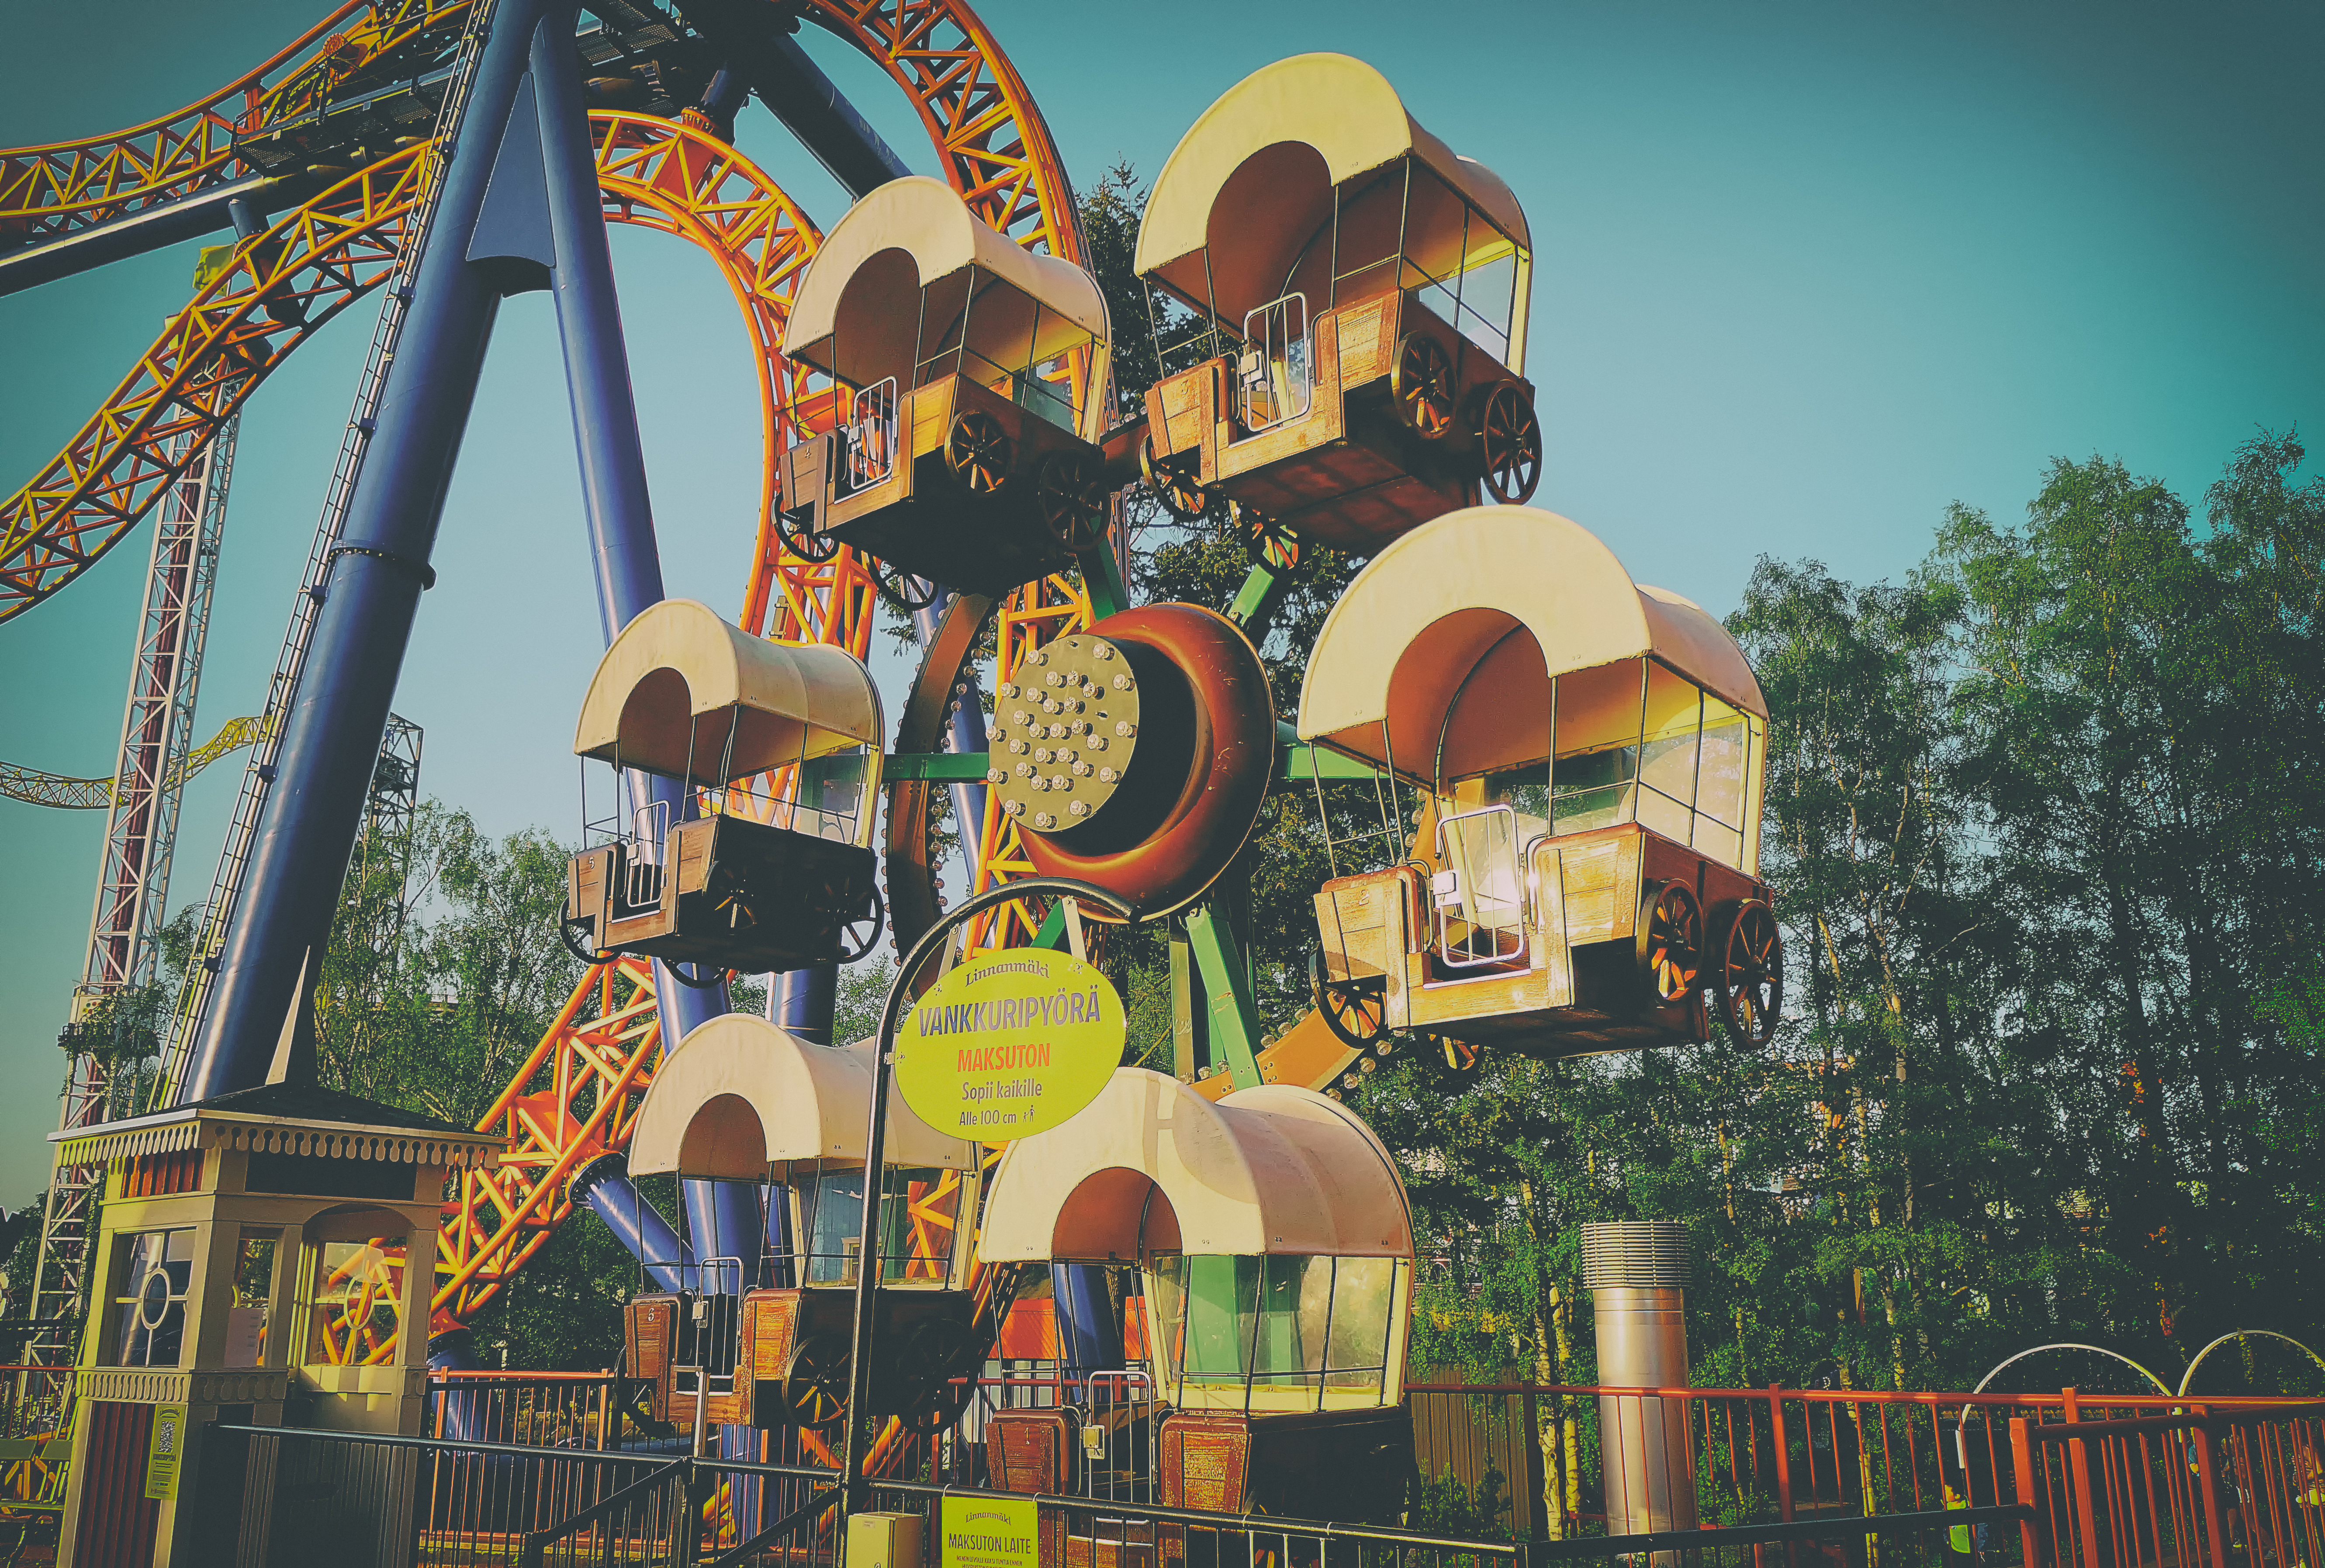
wheel, recreation, amusement park, park, ride, leisure, illustration, finland, helsinki, ferris, rides, fair, linnanmki, vankkuripyr, amusement ride, outdoor recreation, nonbuilding structure